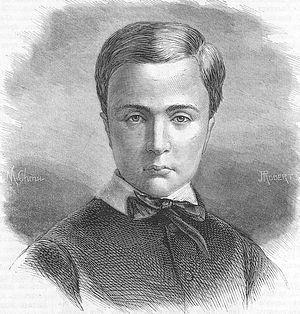
En Belgique, l'héritier du trône ne porte pas systématiquement le titre de duc de Brabant. Instauré par l'arrêté royal du 16 décembre 1840, celui-ci est réservé initialement au fils aîné du roi, ou à défaut au fils aîné du fils aîné. Puisque la Couronne de Belgique se transmet par primogéniture simple depuis 1991, il est réservé, depuis une réforme par l'arrêté royal du 16 octobre 2001, à l’enfant aîné du roi des Belges, ou à son défaut, par l’enfant aîné de l’enfant aîné du roi. Cet article recense l’ensemble des héritiers du trône de Belgique depuis 1833 à nos jours.
Léopold de Belgique, comte de Hainaut puis duc de Brabant, né au château de Laeken le 12 juin 1859 et mort au même lieu le 22 janvier 1869, prince de Saxe-Cobourg et Gotha et duc de Saxe est un membre de la maison royale de Belgique.
Cet article présente l'arbre généalogique de la maison royale de Belgique, depuis Léopold Iᵉʳ de Belgique, premier roi des Belges.